Orange peel (effect)

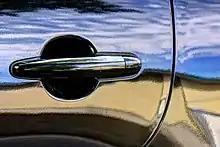
A photo of the orange peel effect on a car door.

Orange peel is a certain kind of finish that may develop on painted and cast surfaces. The texture resembles the surface of the skin of an orange, hence the name "orange peel".